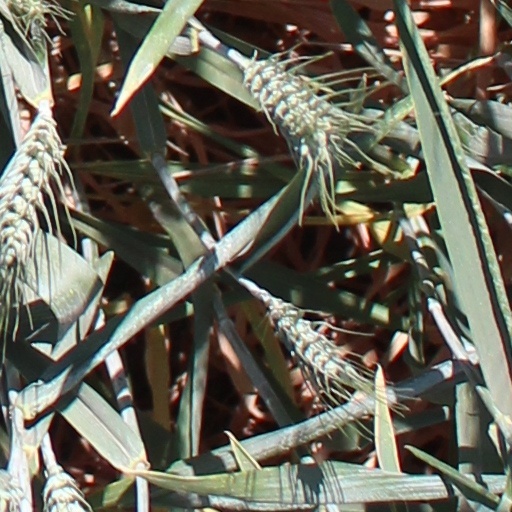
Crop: wheat